Timofey Kirpichnikov

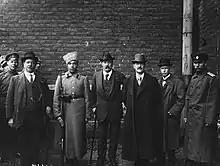
Kirpichnikov (second from left in front row) with Russian soldiers and representatives of English workers' unions.

Timofey Ivanovich Kirpichnikov (1892 – 1917/1918) was an active participant of the February Revolution, where he aligned himself with the short-lived Russian Republic. Rising against the Russian Empire, Kirpichnikov was the initiator of the Petrograd garrison's uprising.